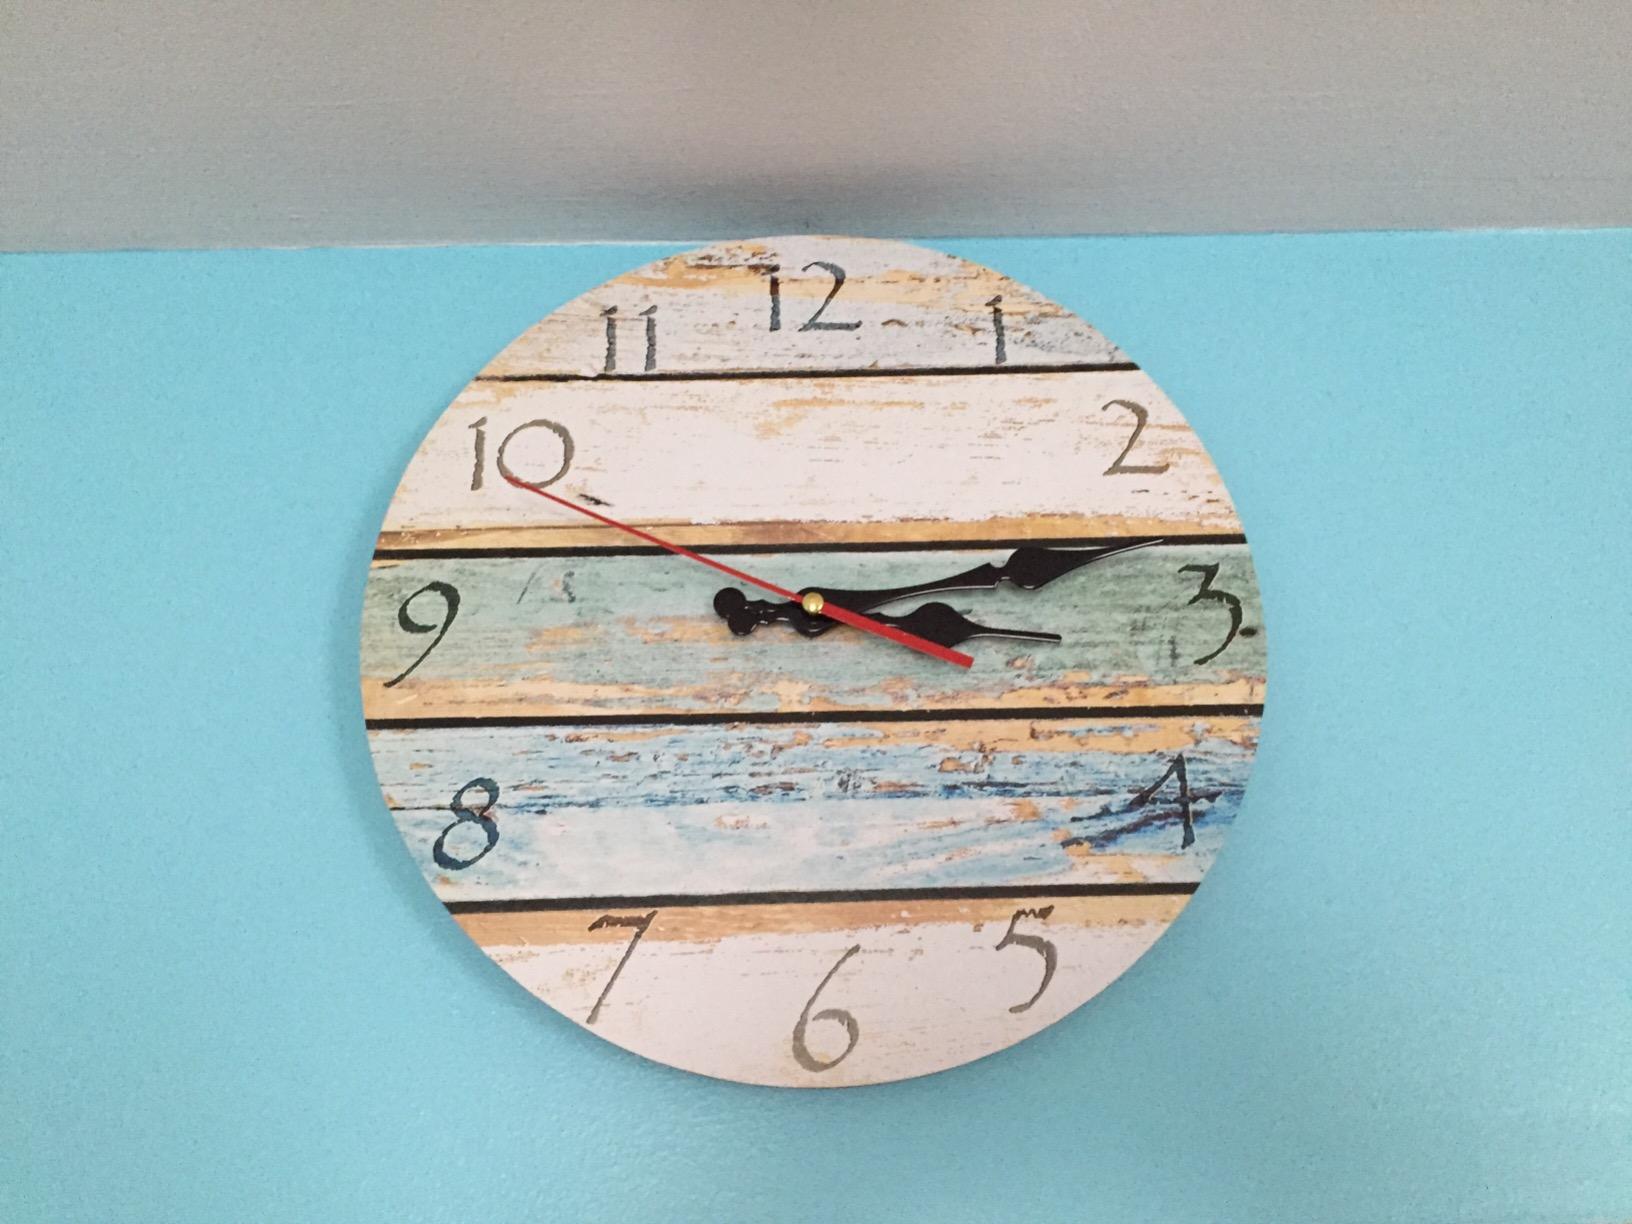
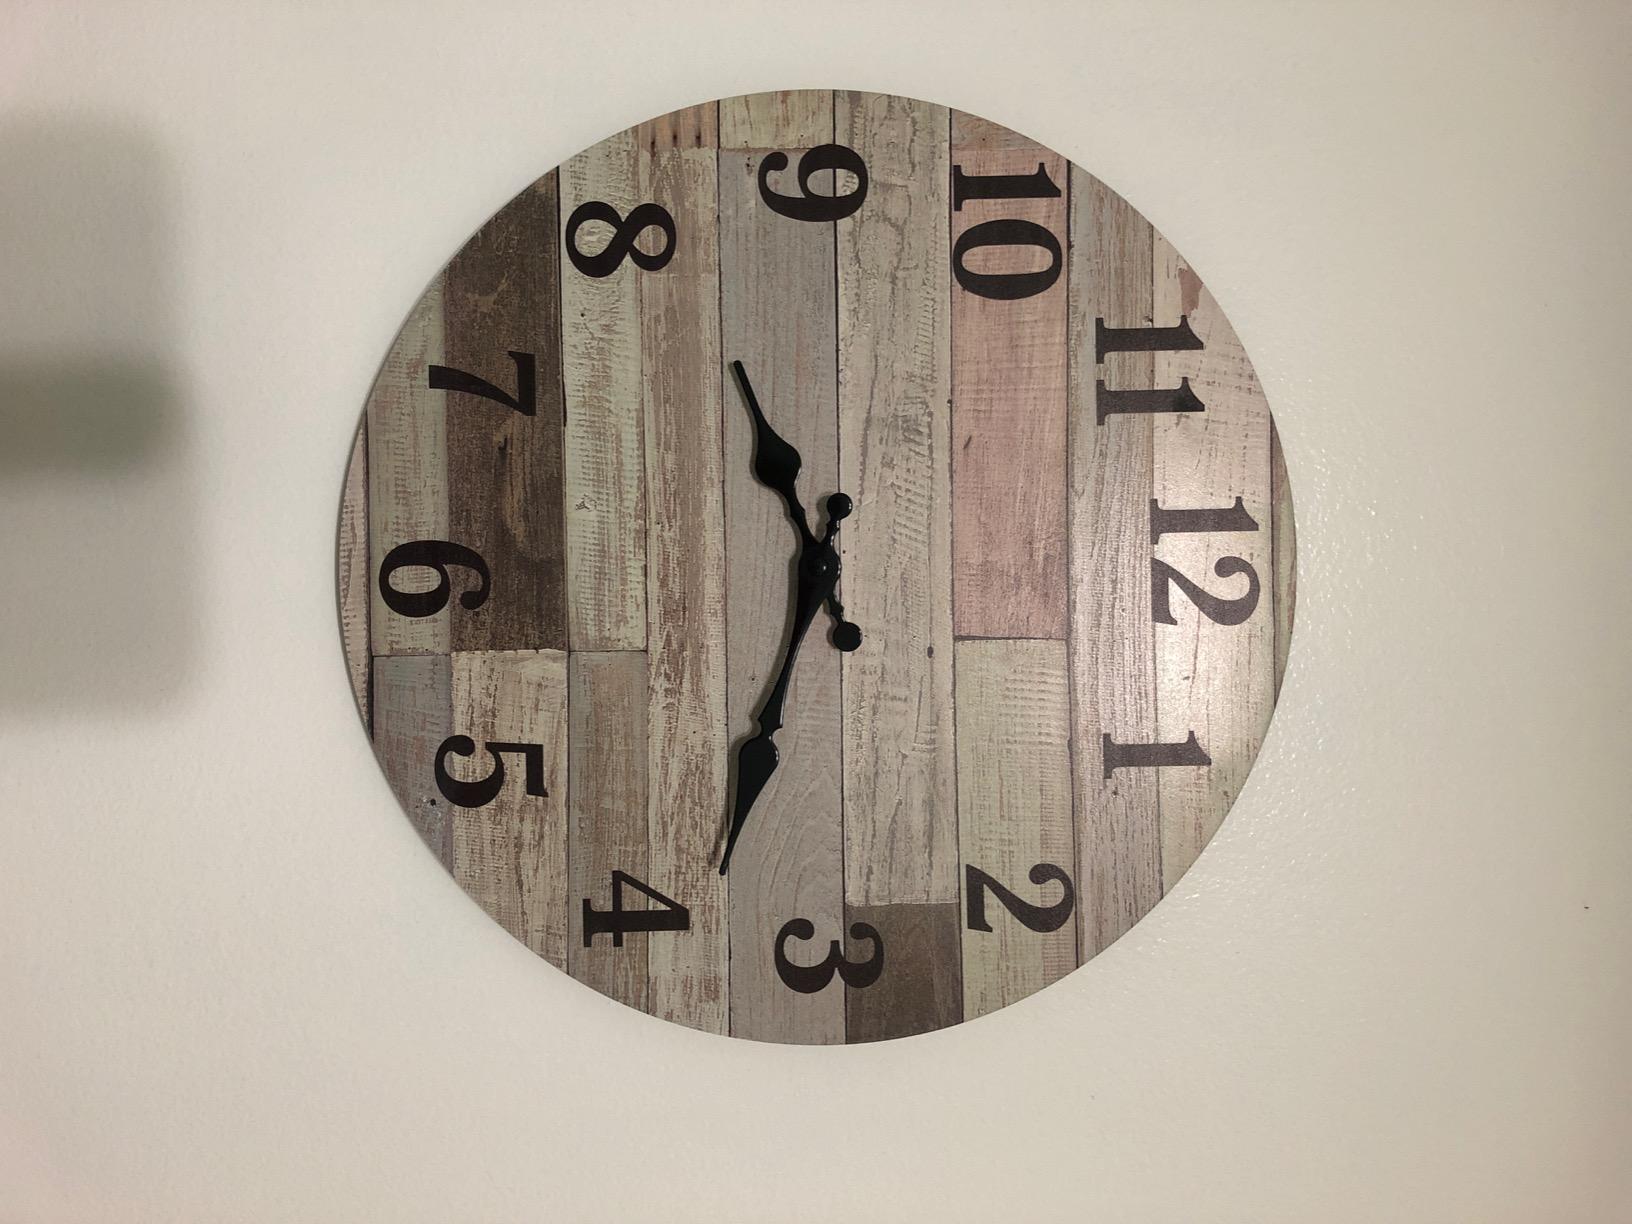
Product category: clock
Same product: no